Algimantas Nasvytis

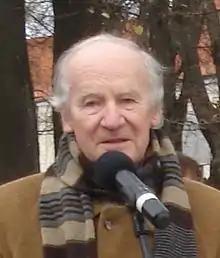
Algimantas Nasvytis

Algimantas Nasvytis (8 April 1928 – 27 July 2018) was a Lithuanian architect. He was active in the pro-independence Sąjūdis movement and served as Minister of Construction and Urban Development in the first four Cabinets of Lithuania after Lithuania declared independence from the Soviet Union.